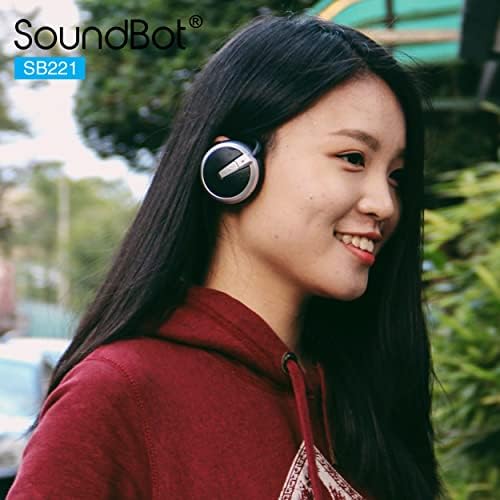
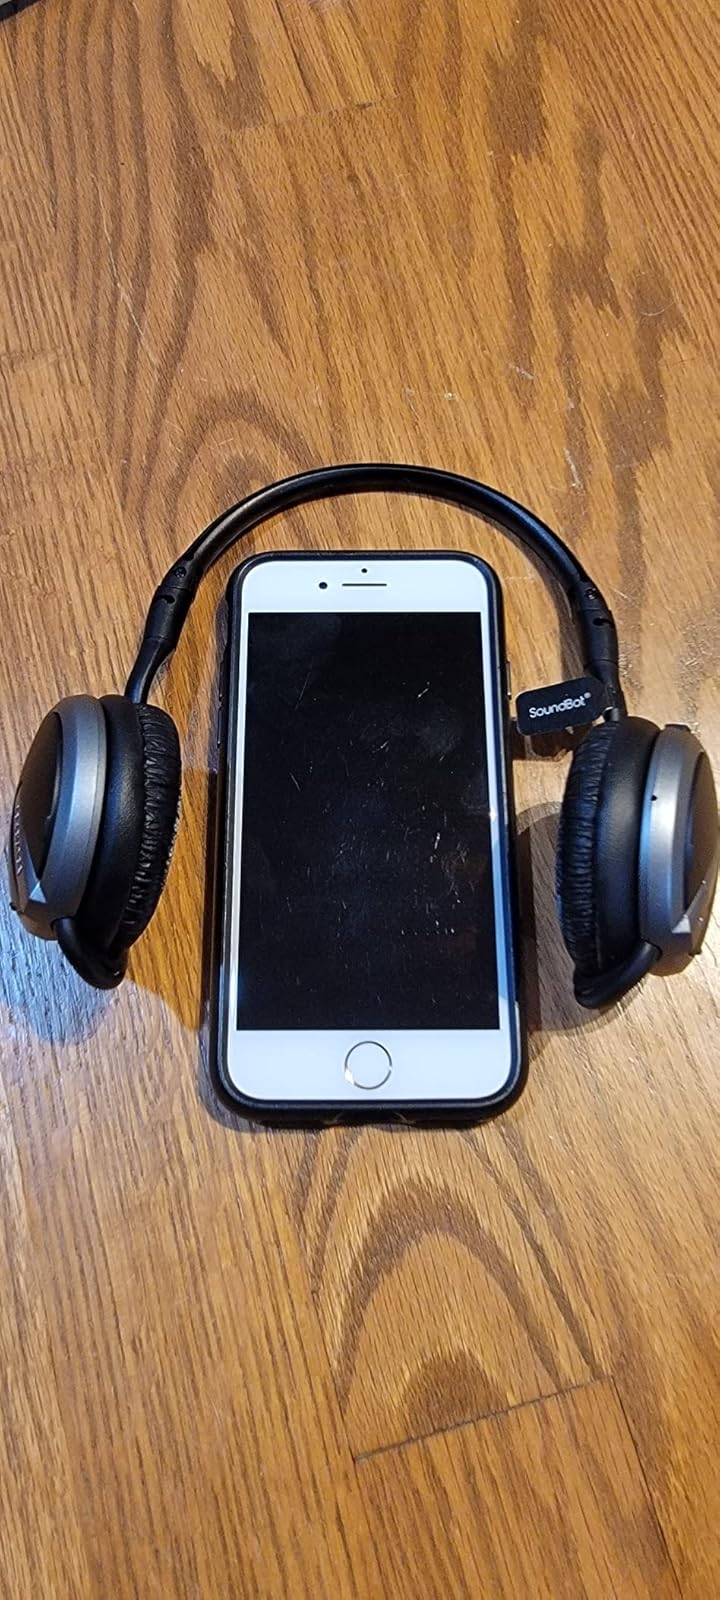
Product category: headphones
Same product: yes